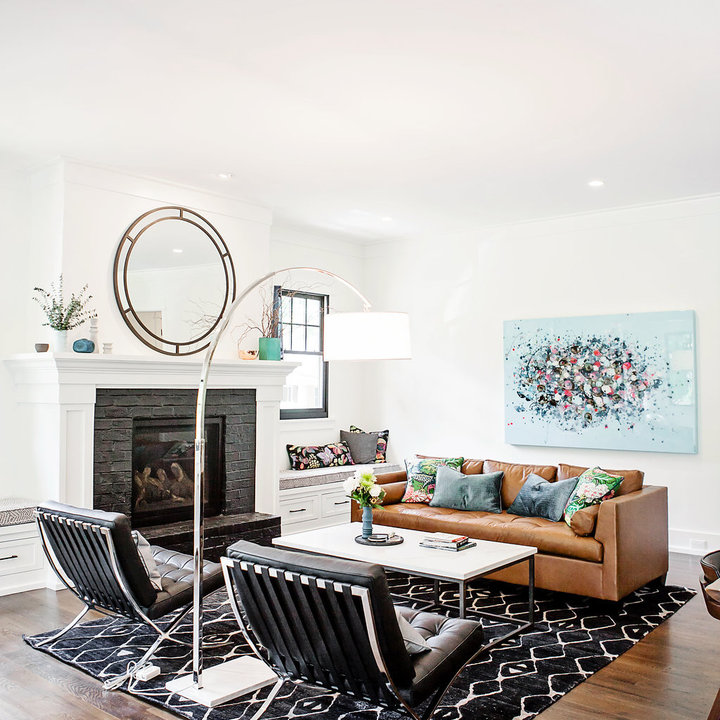
Style: Scandinavian